Storm Uru

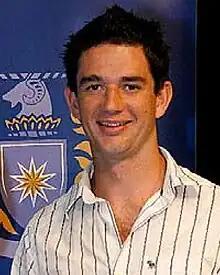
Uru in 2007

Storm William Uru (born 14 February 1985) is a New Zealand rower. He is from Ngāi Tahu tribe.